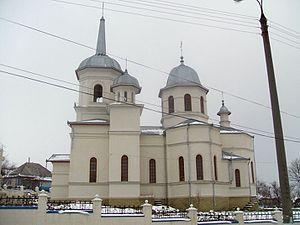
La ville de Criuleni est la capitale de la région administrative de Criuleni située en République de Moldavie à une quarantaine de kilomètres au Nord-Est de Chișinău, la capitale nationale.